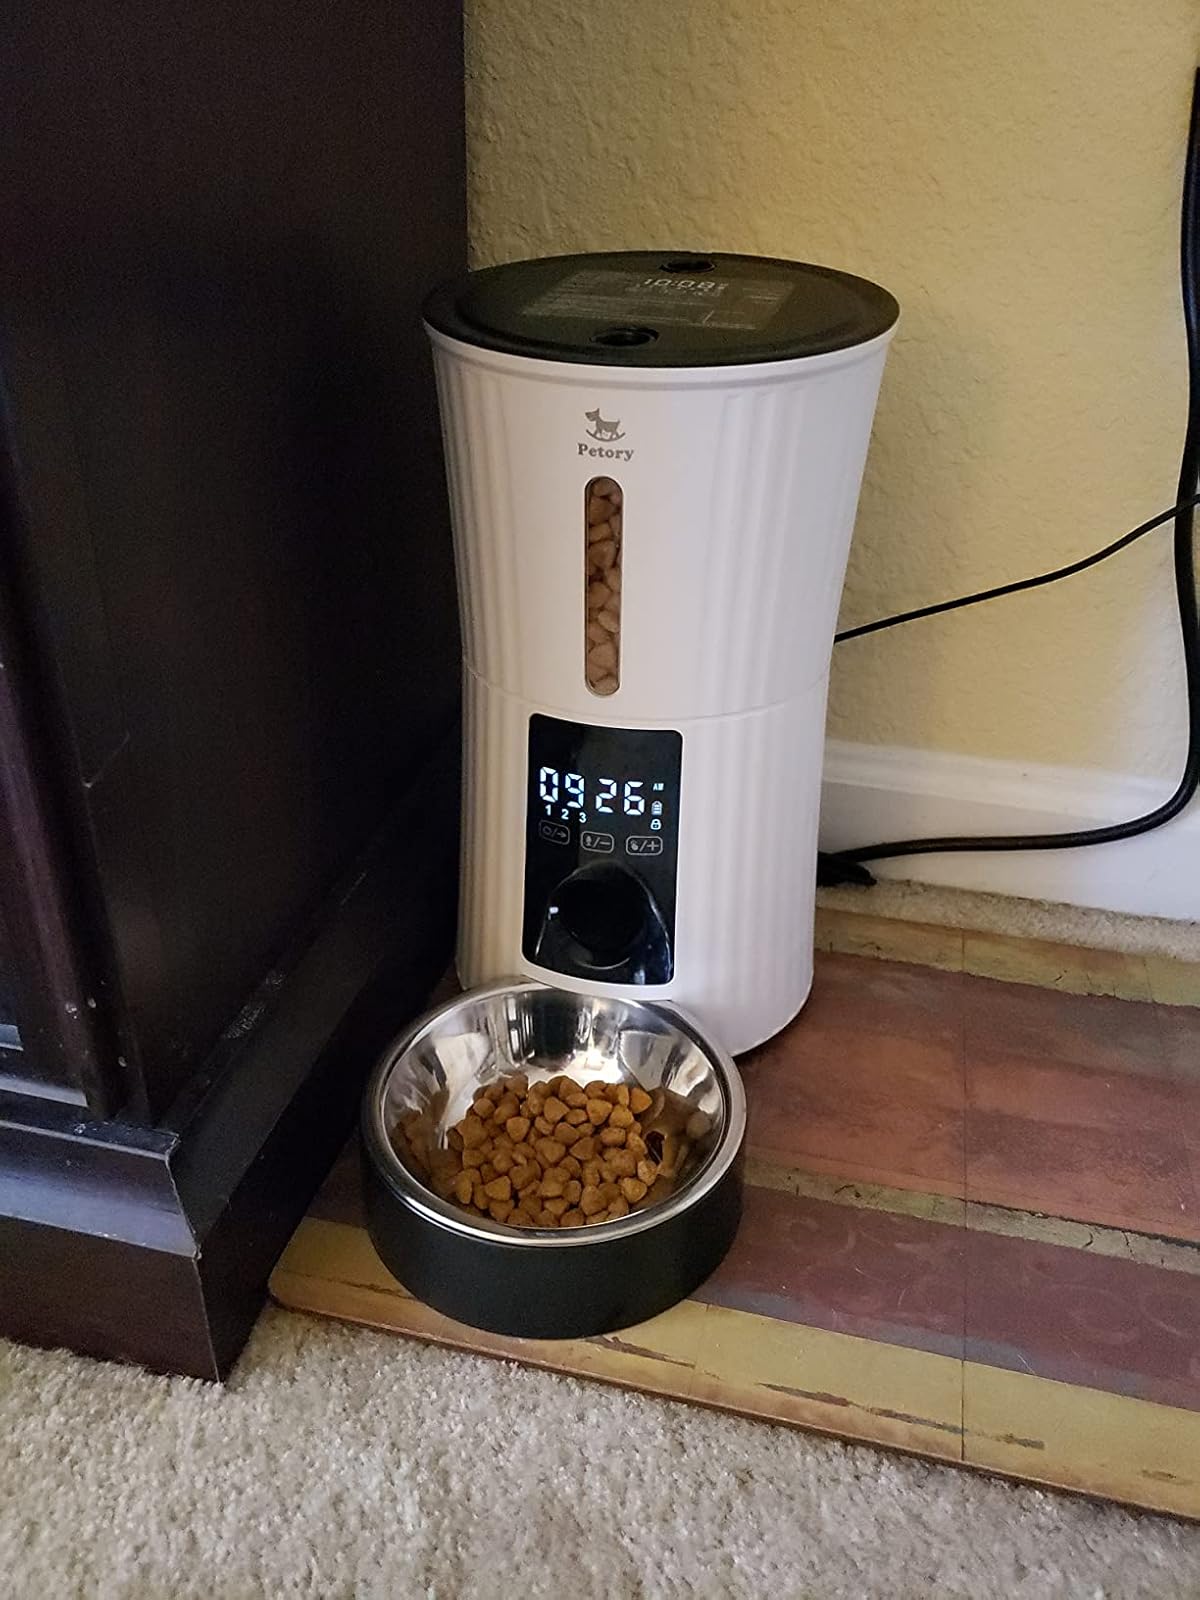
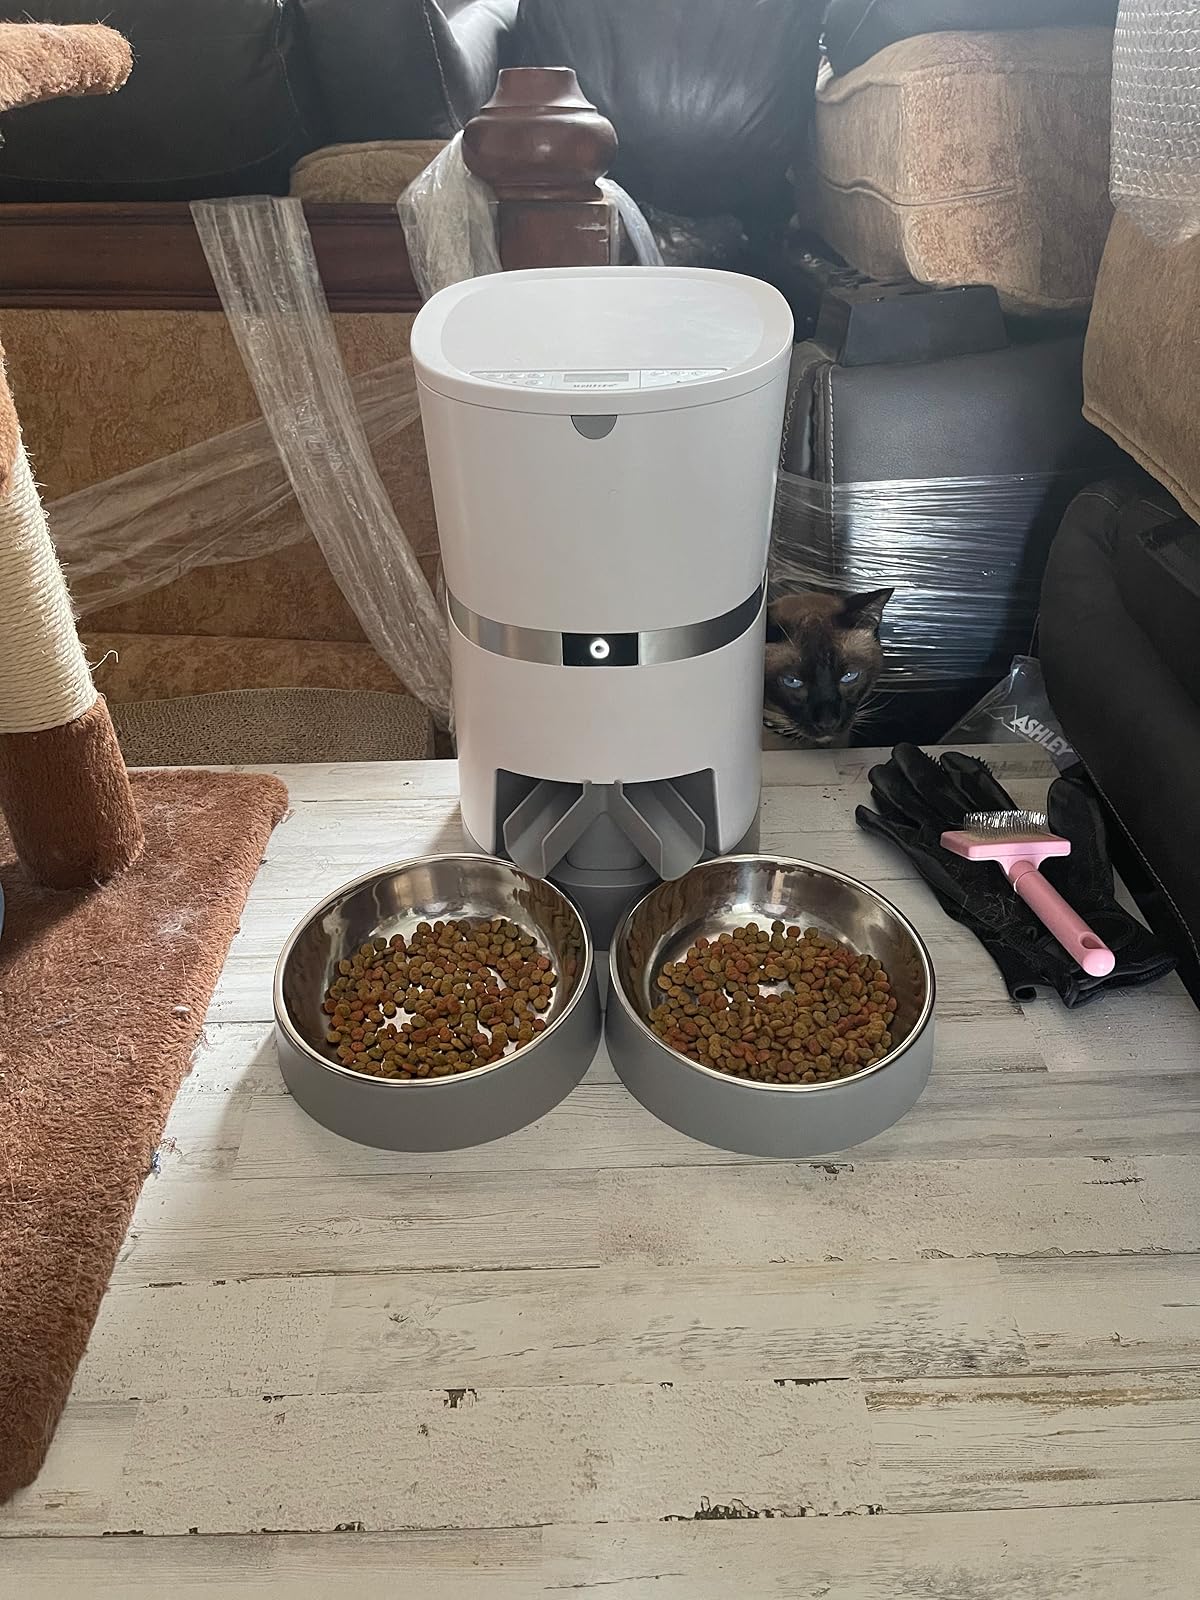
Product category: items_feeder
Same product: no